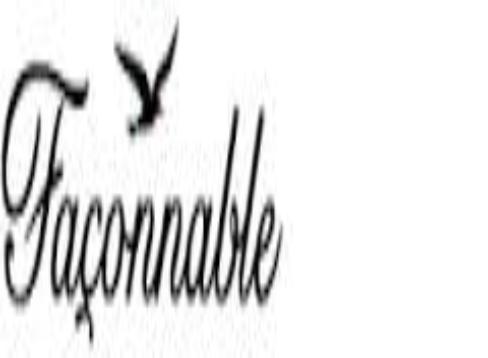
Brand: Faconnable
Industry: Clothes